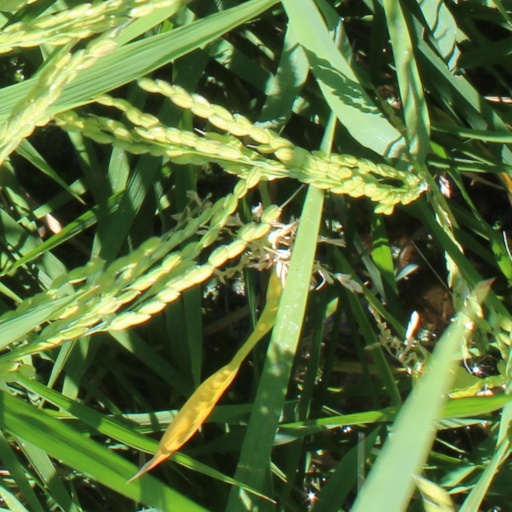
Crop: rice